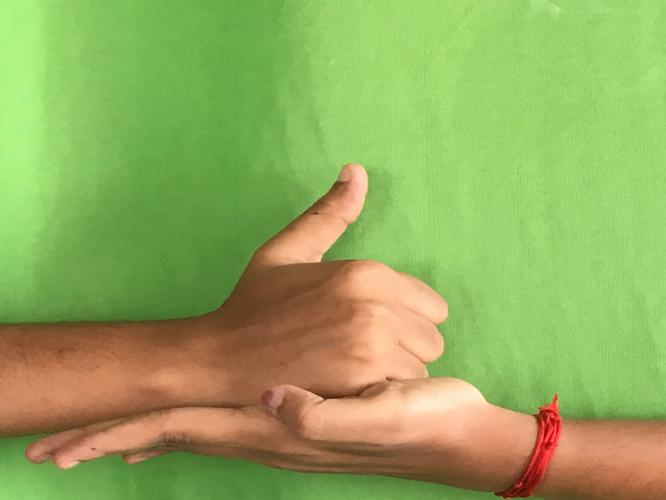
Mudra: Shivalinga
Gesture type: double_hand